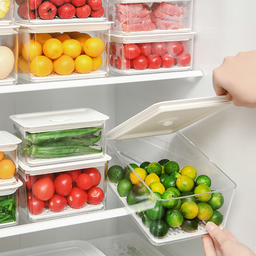
Label: plastic